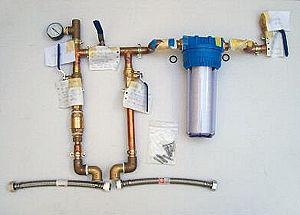
Divers tuyaux. Español: Suavizador de agua químico
L'adoucissement de l'eau est un procédé de traitement initialement destiné à réduire la dureté de l'eau.